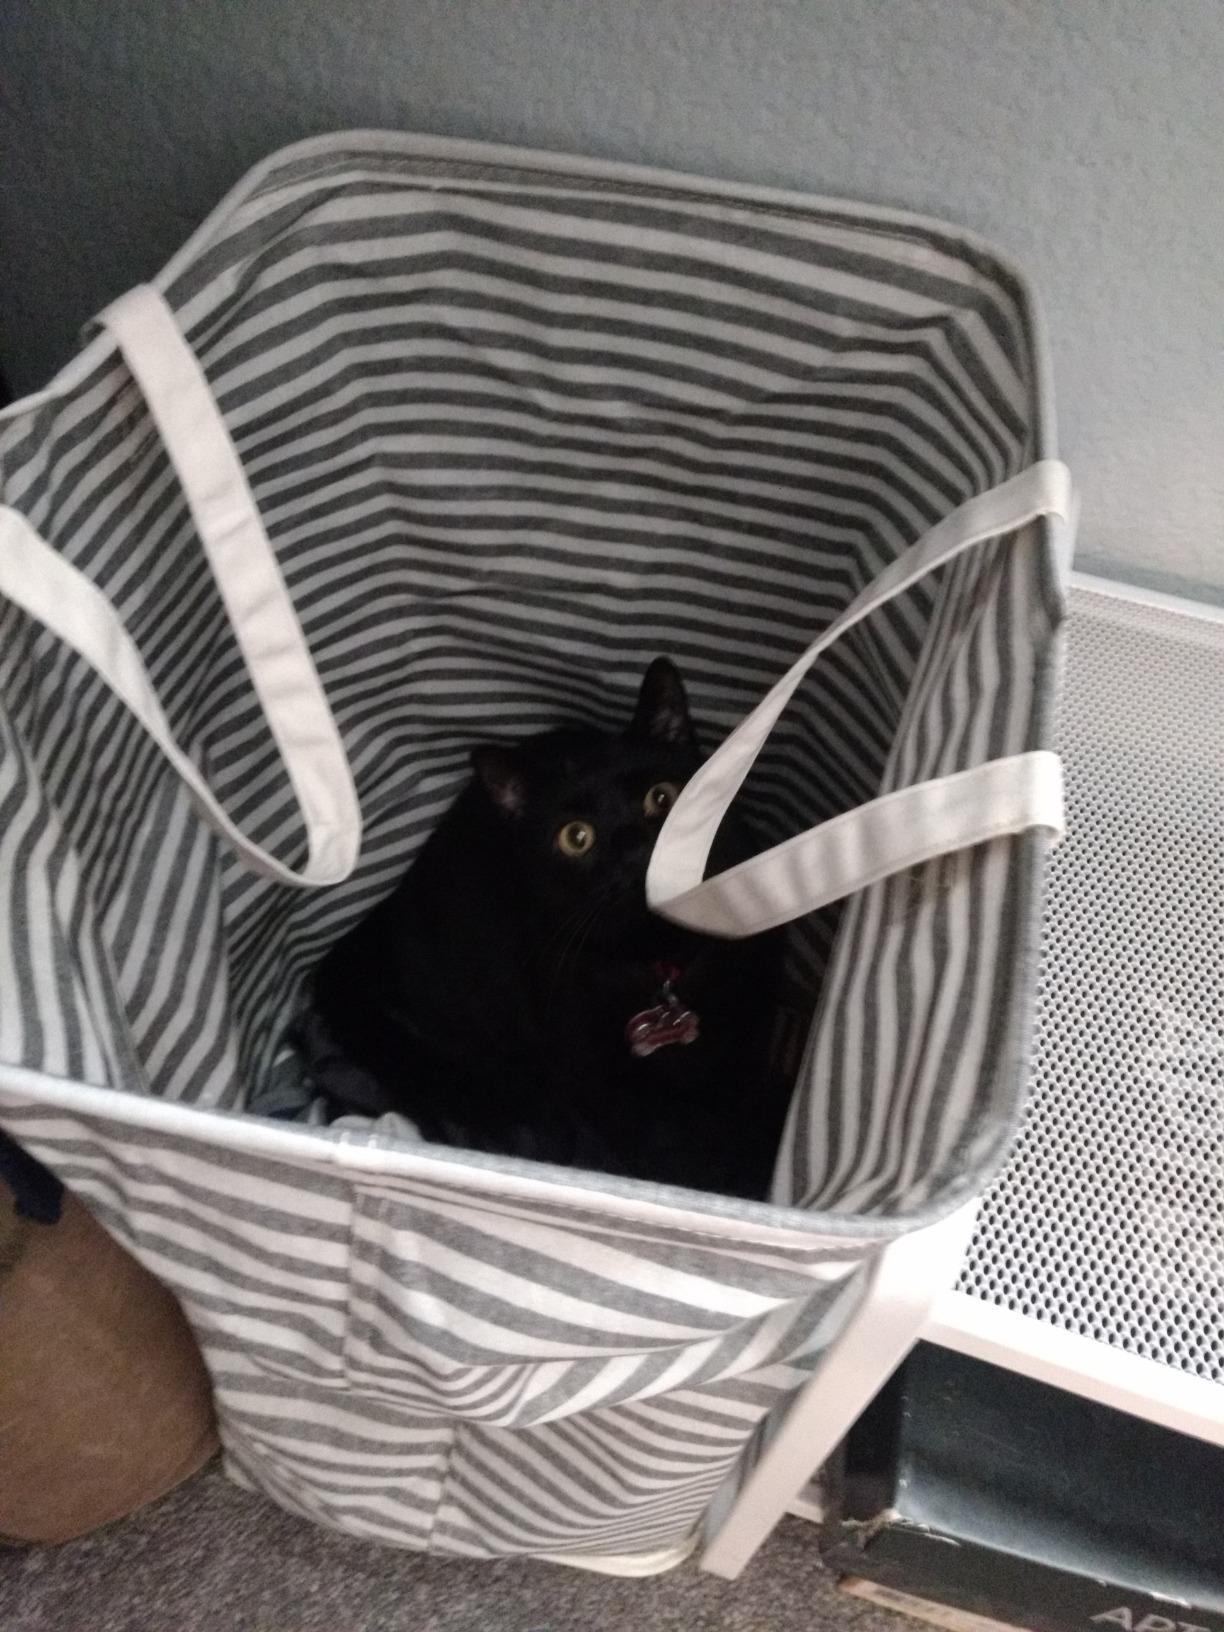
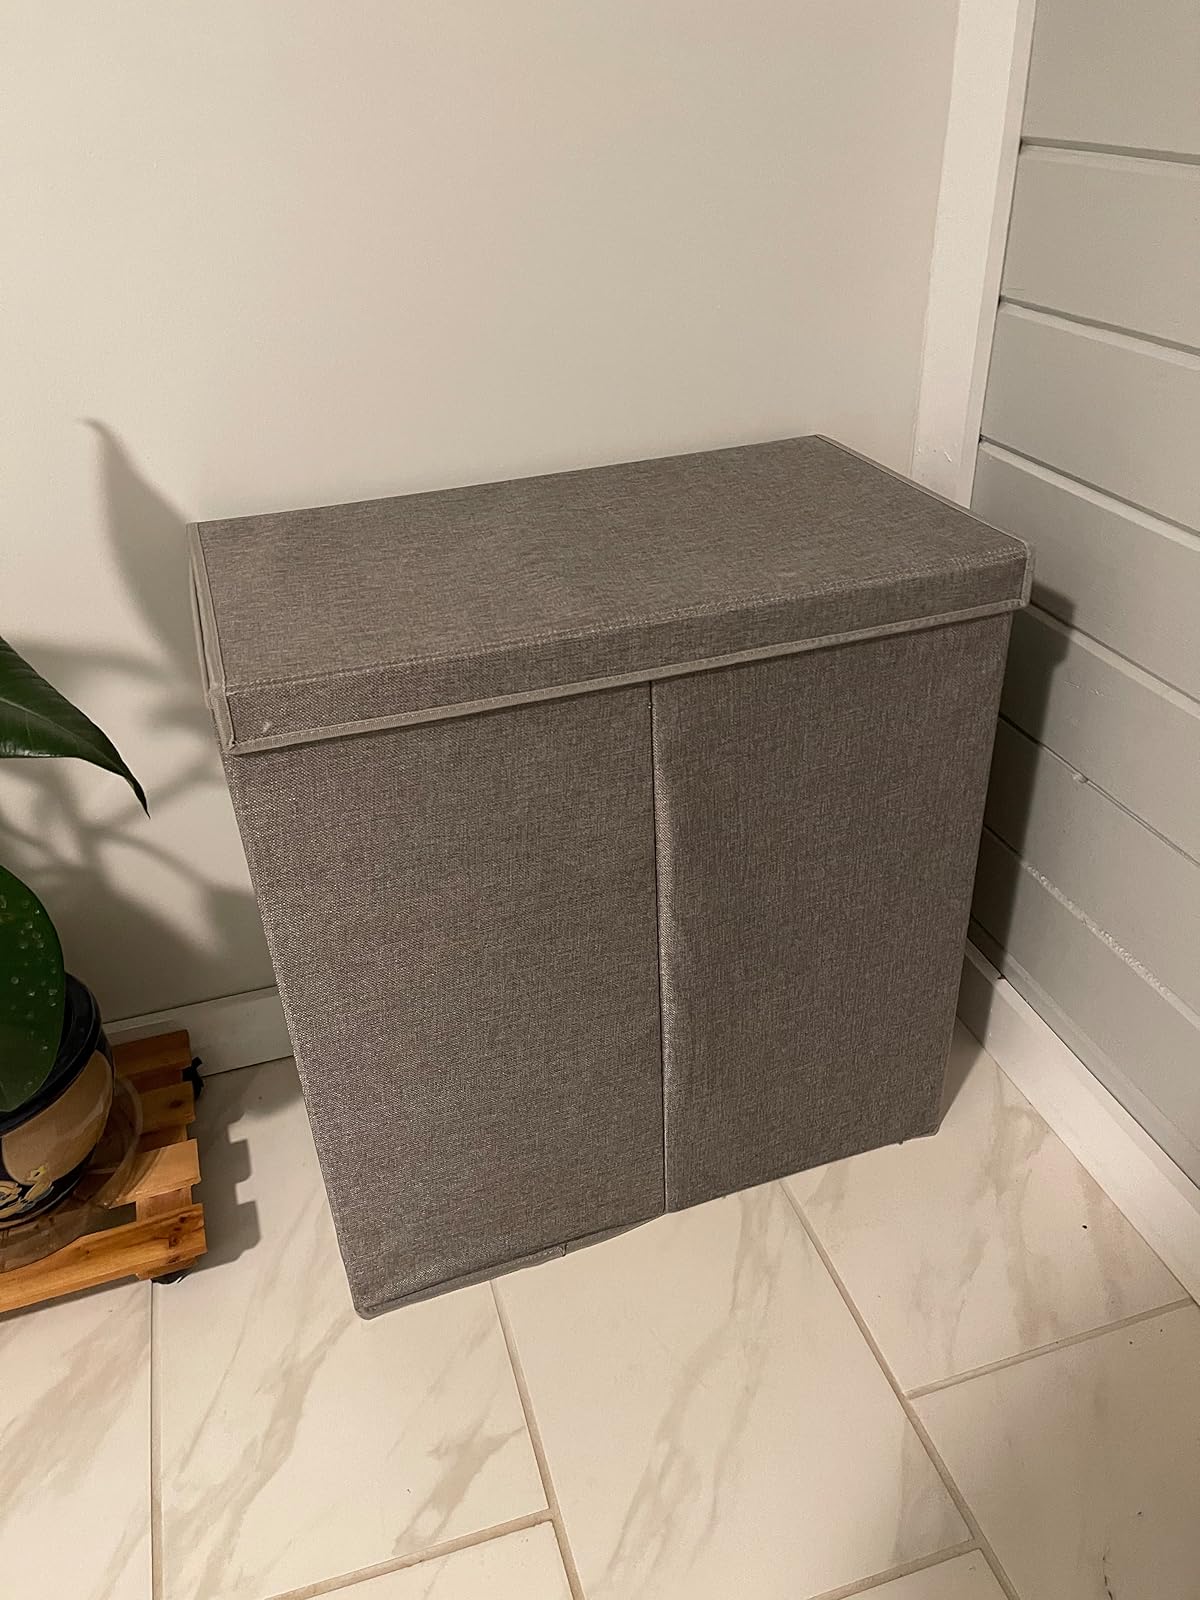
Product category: items_hamper
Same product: no